Marcel Poëte

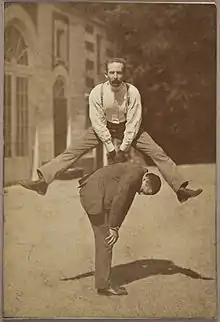
Poëte (above) playing leapfrog with Elie Debidour in October 1914

Marcel César Poëte (10 October 1866 – 14 April 1950) was a French librarian, historian and urban planning theoretician.